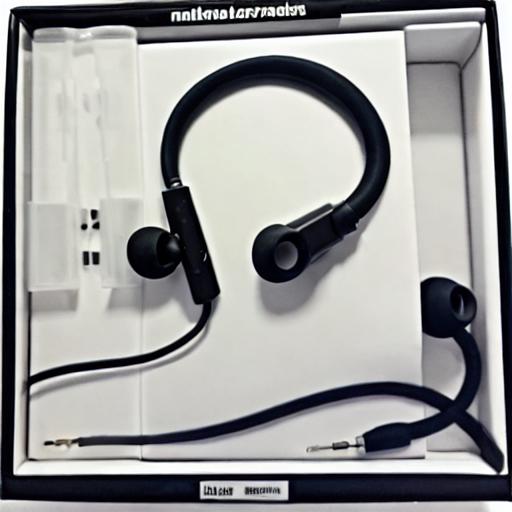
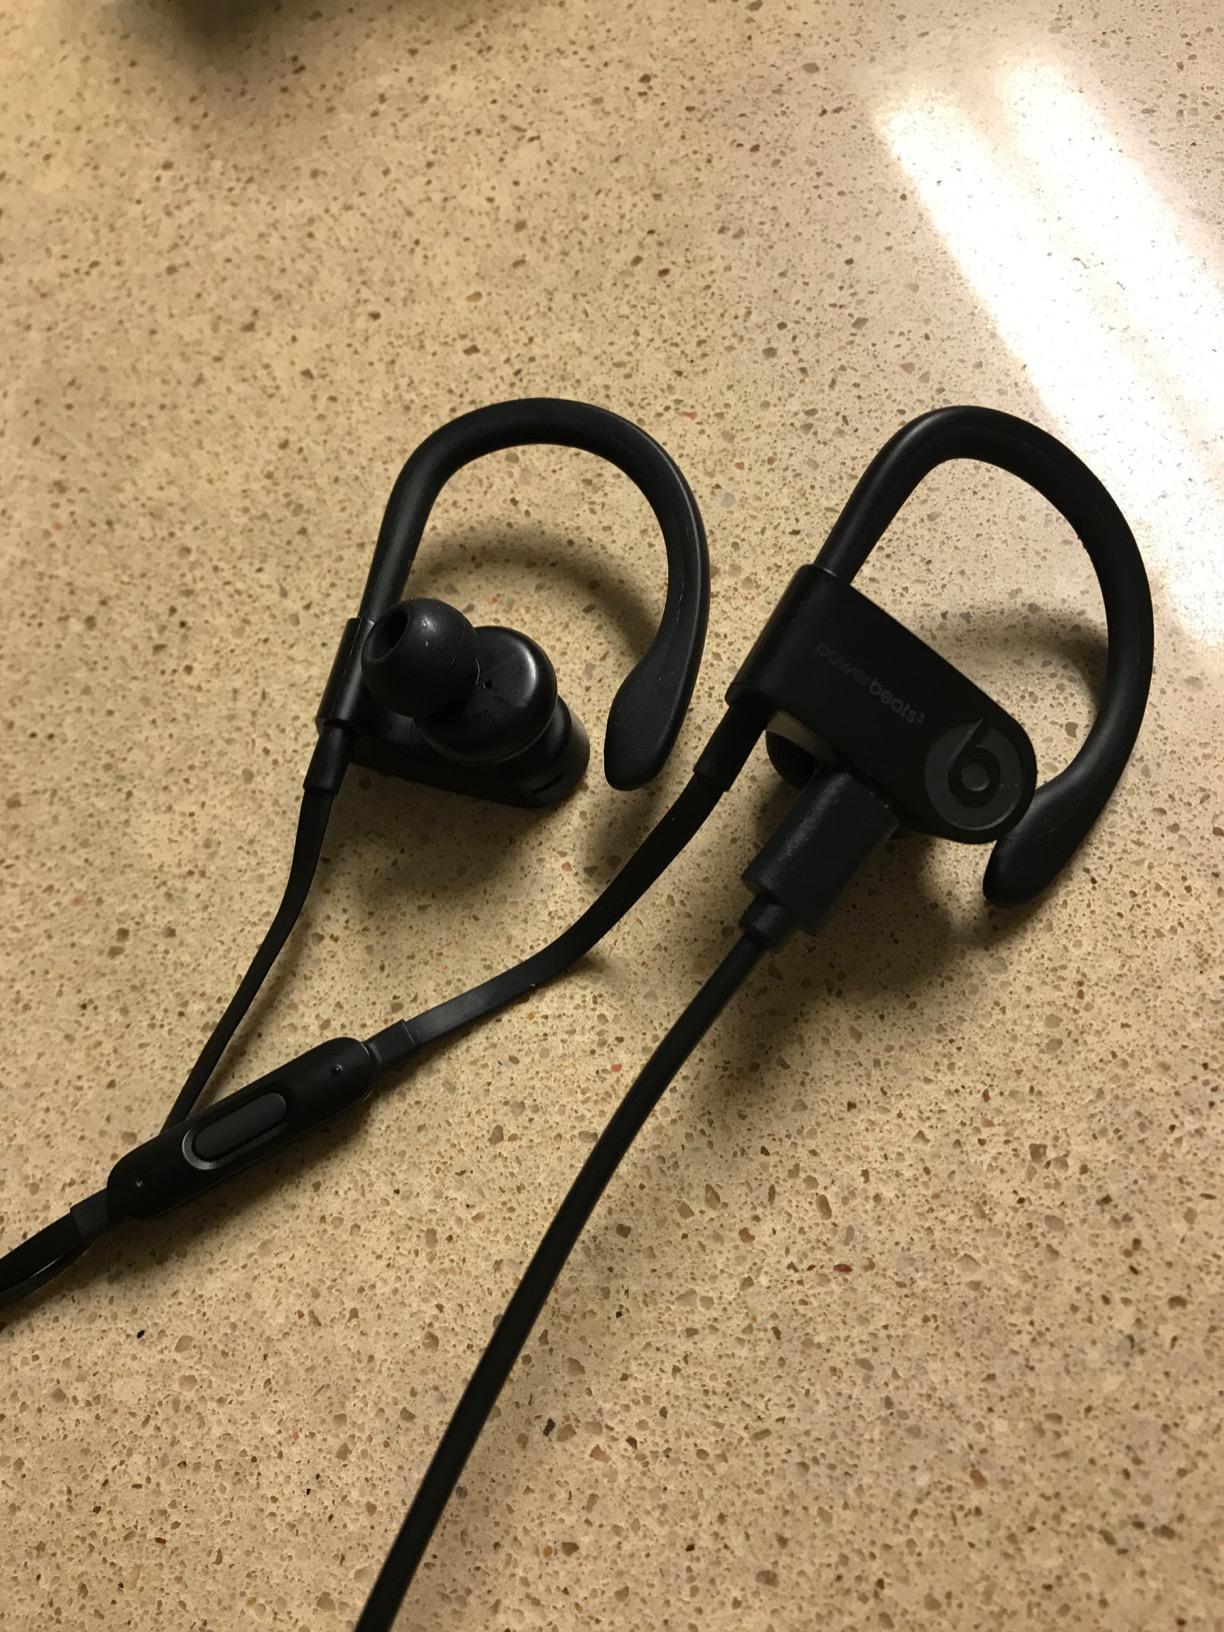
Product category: headphones
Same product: no